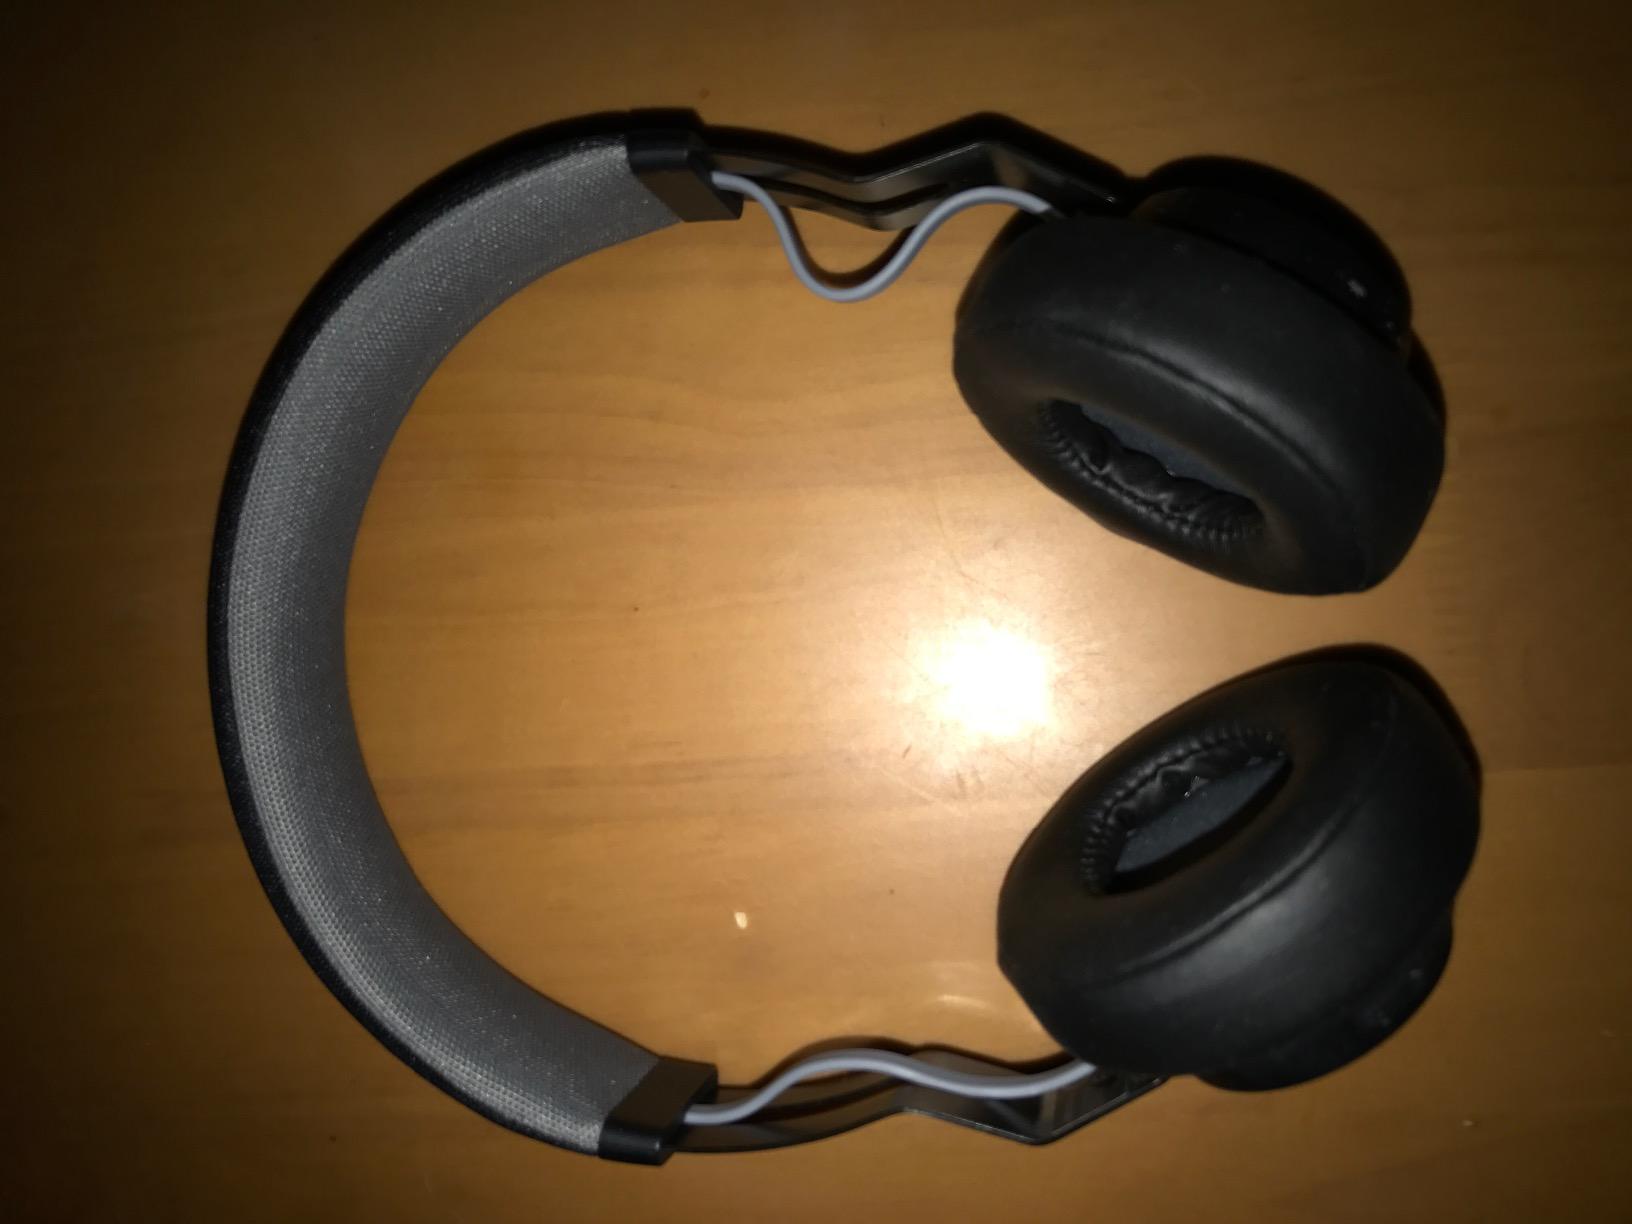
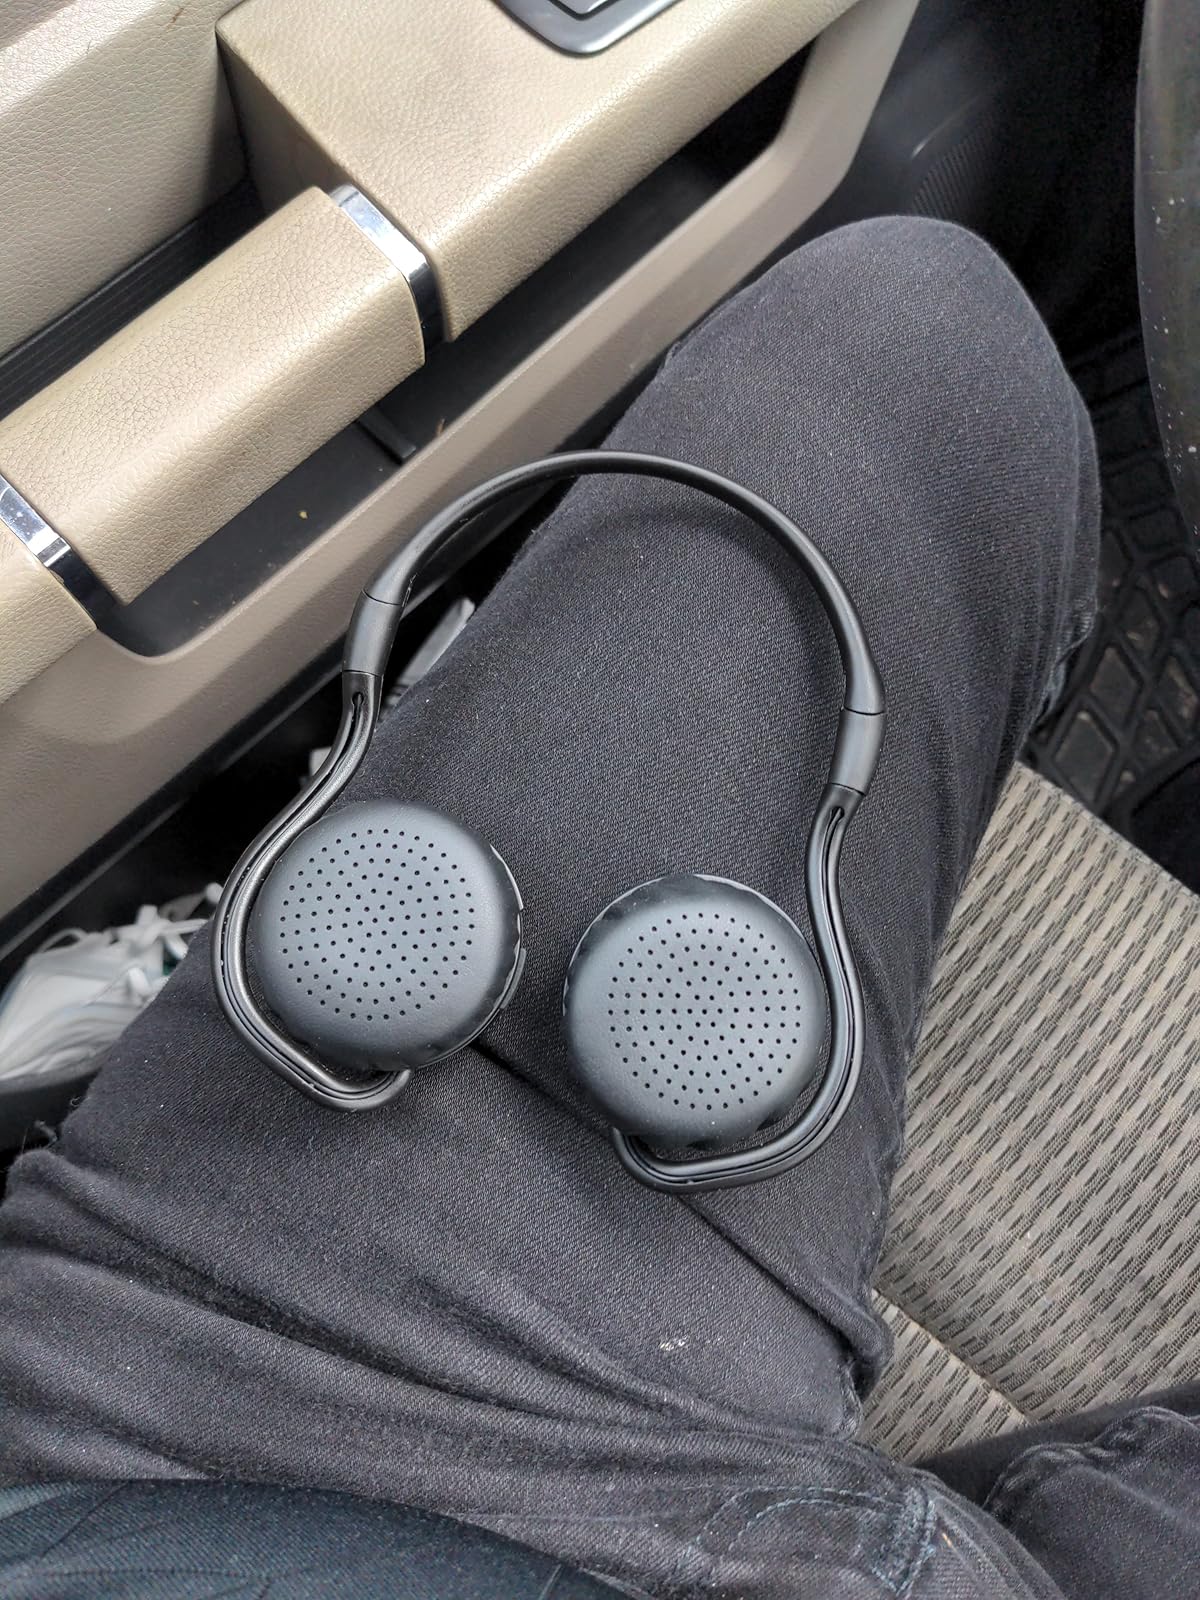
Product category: headphones
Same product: no